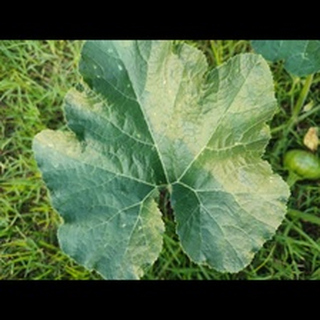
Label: healthy_pumpkin